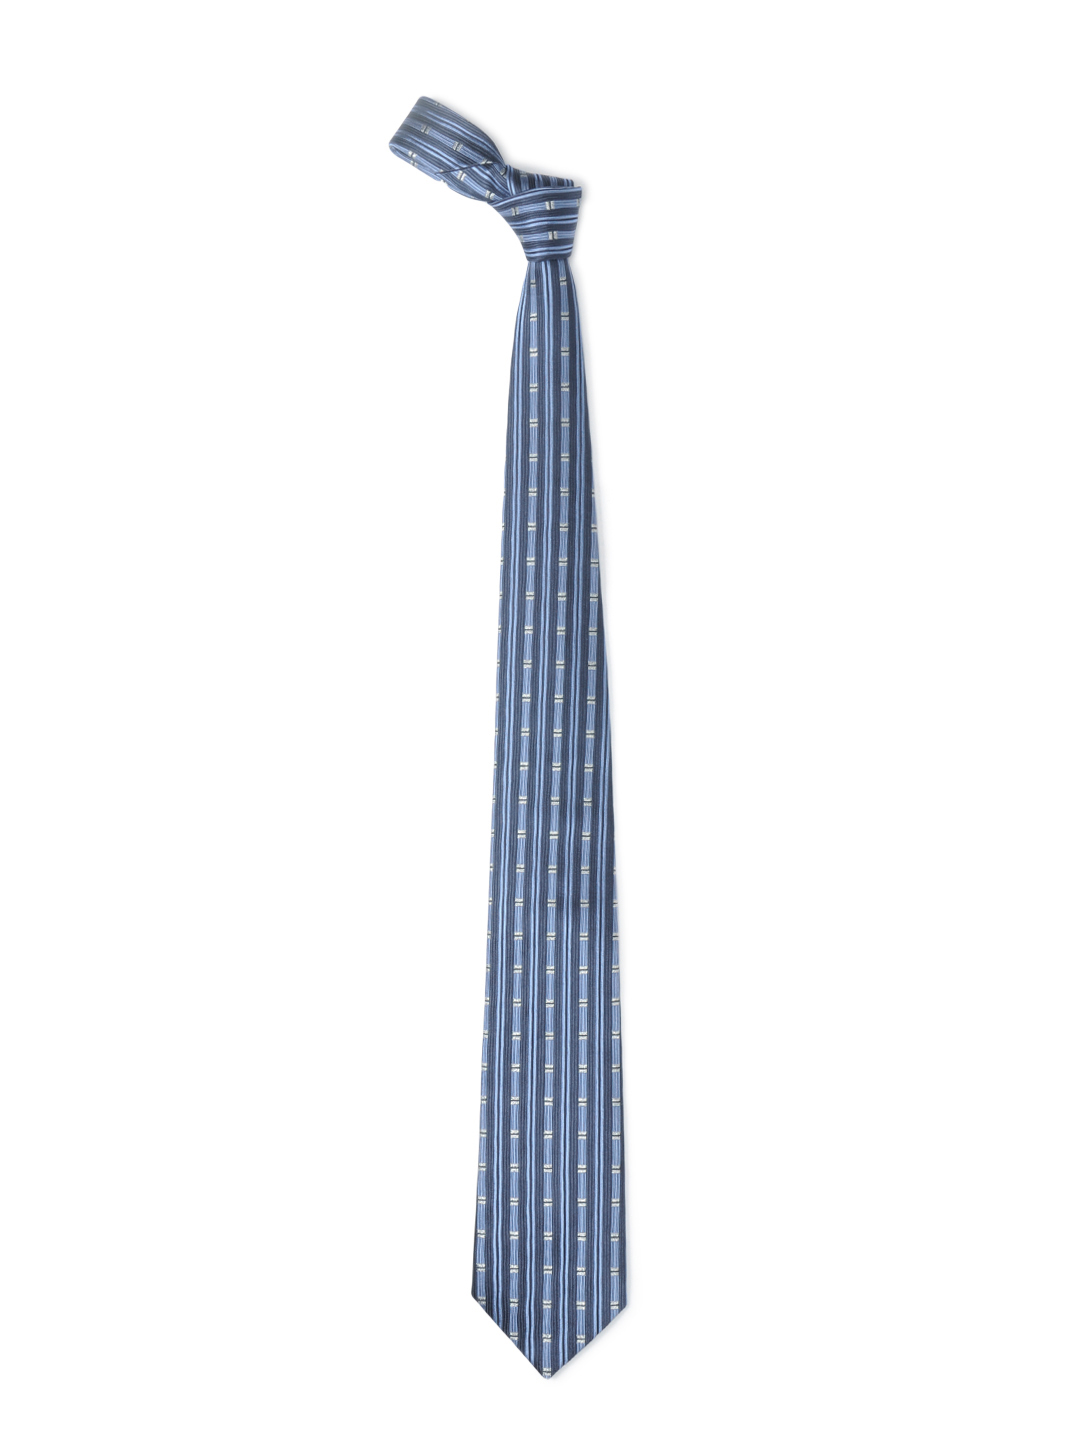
Hakashi Men Blue Silk Tie
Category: Accessories / Ties / Ties
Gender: Men
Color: Blue
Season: Summer 2017
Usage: Casual